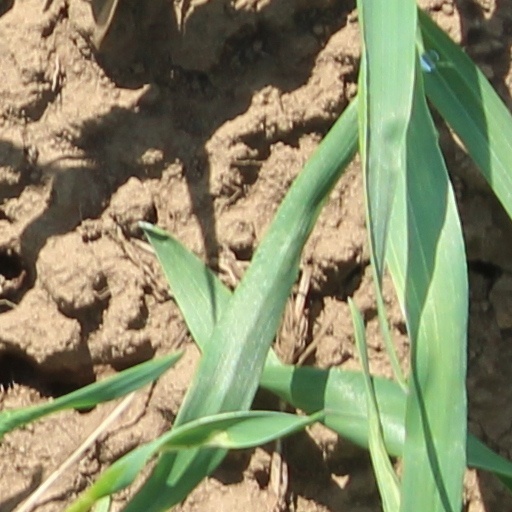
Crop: wheat